Tennessee Walking Horse National Celebration

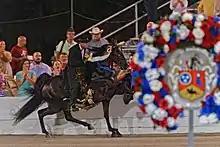
I Am Jose immediately after the World Grand Championship in 2013

The World Grand Championship, also known as the "Big Stake" or "Rider's Cup, Canter" is the final class of the Celebration. It is held late on the Saturday night before Labor Day, or more often, very early Sunday morning. To compete in the stake, horses must qualify by showing in a class on the first Saturday night of the show. Previous World Grand Champions are automatically eligible to compete again. The competing horses enter the arena to the song "Flat Walk Boogie" which was composed and is played by official TWHNC organist Larry Bright. Horses are required to perform the flat walk, running walk and canter twice each in two separate workouts. Between workouts, riders dismount and unsaddle their horses so the judges can evaluate their conformation. The winner is announced while a spotlight sweeps back and forth along the line-up of horses and then settles on the World Grand Champion.